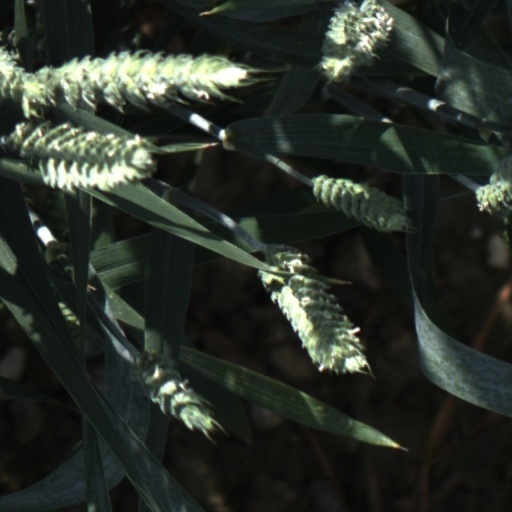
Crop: wheat